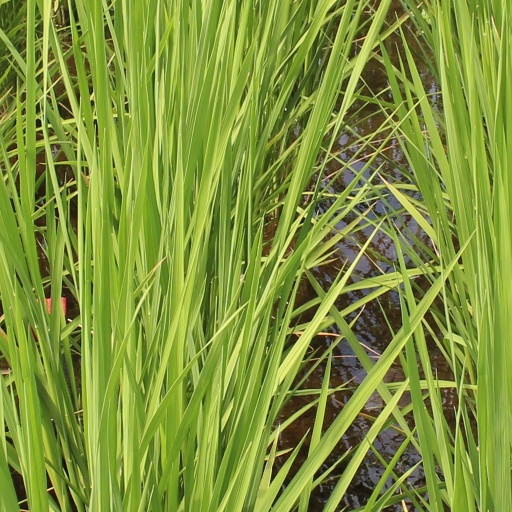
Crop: rice